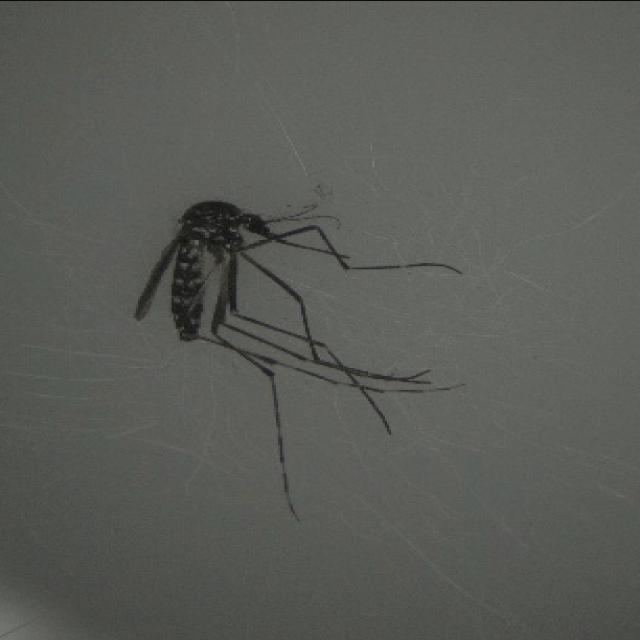
Species: aedes_albopictus